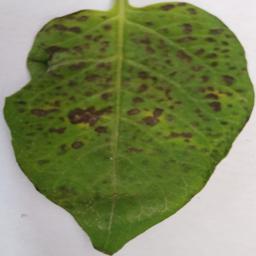
Etiqueta: Tizon_Temprano